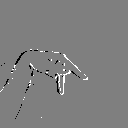
ASL letter: p